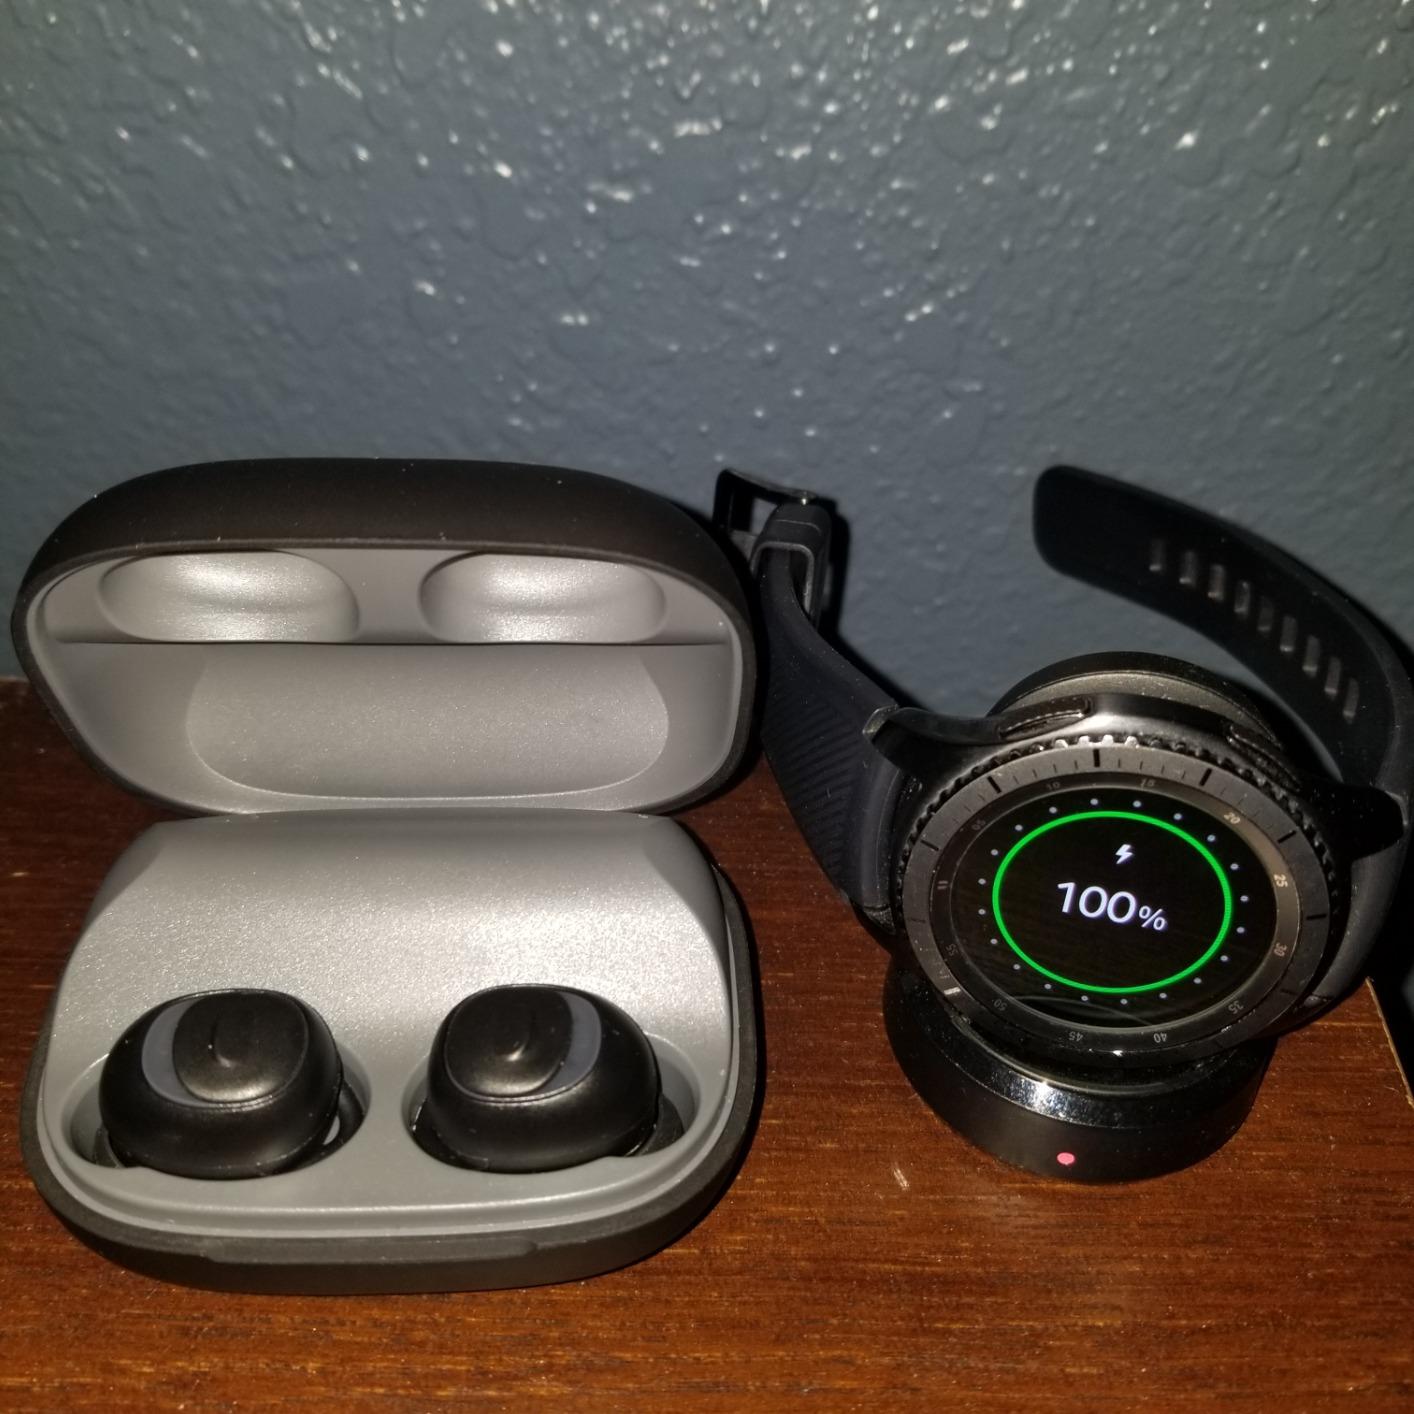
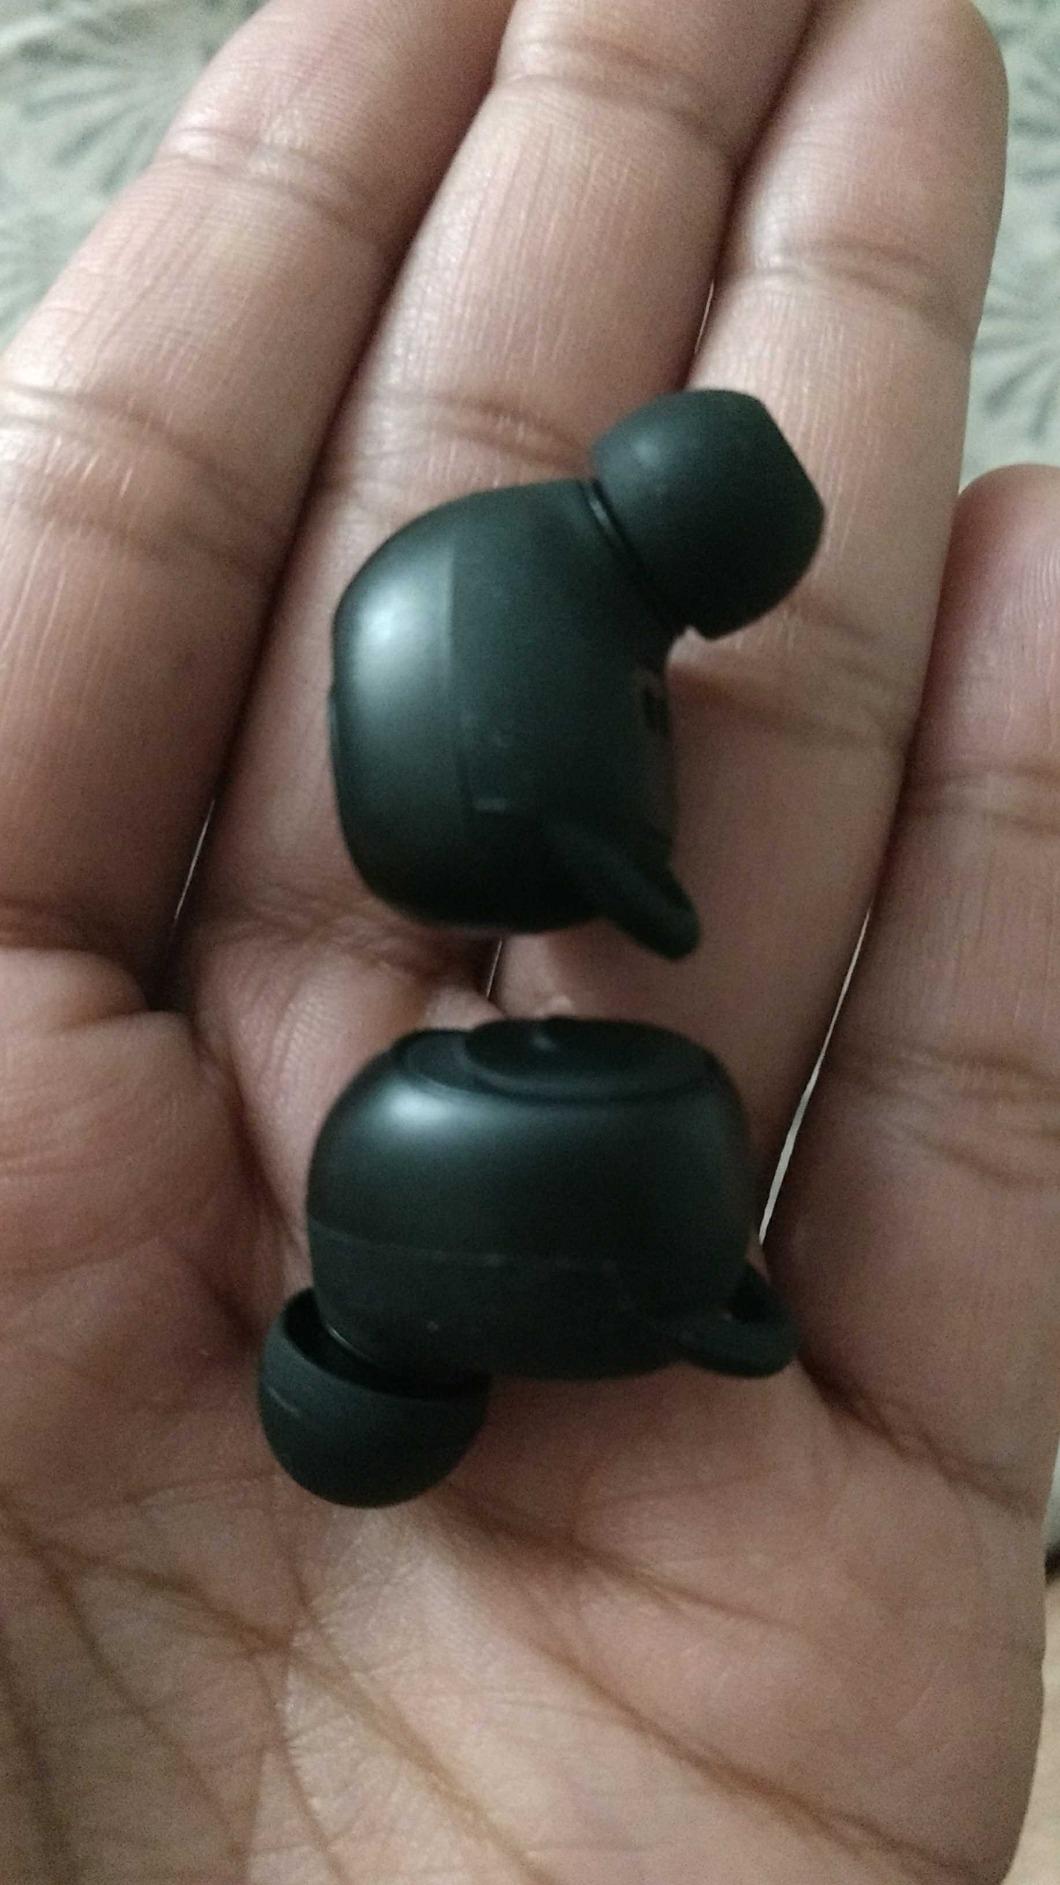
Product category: earbuds
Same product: yes